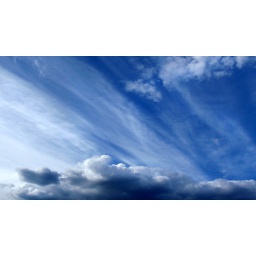
the sky when we were laying in the grass in the park in Los Alamos, NM